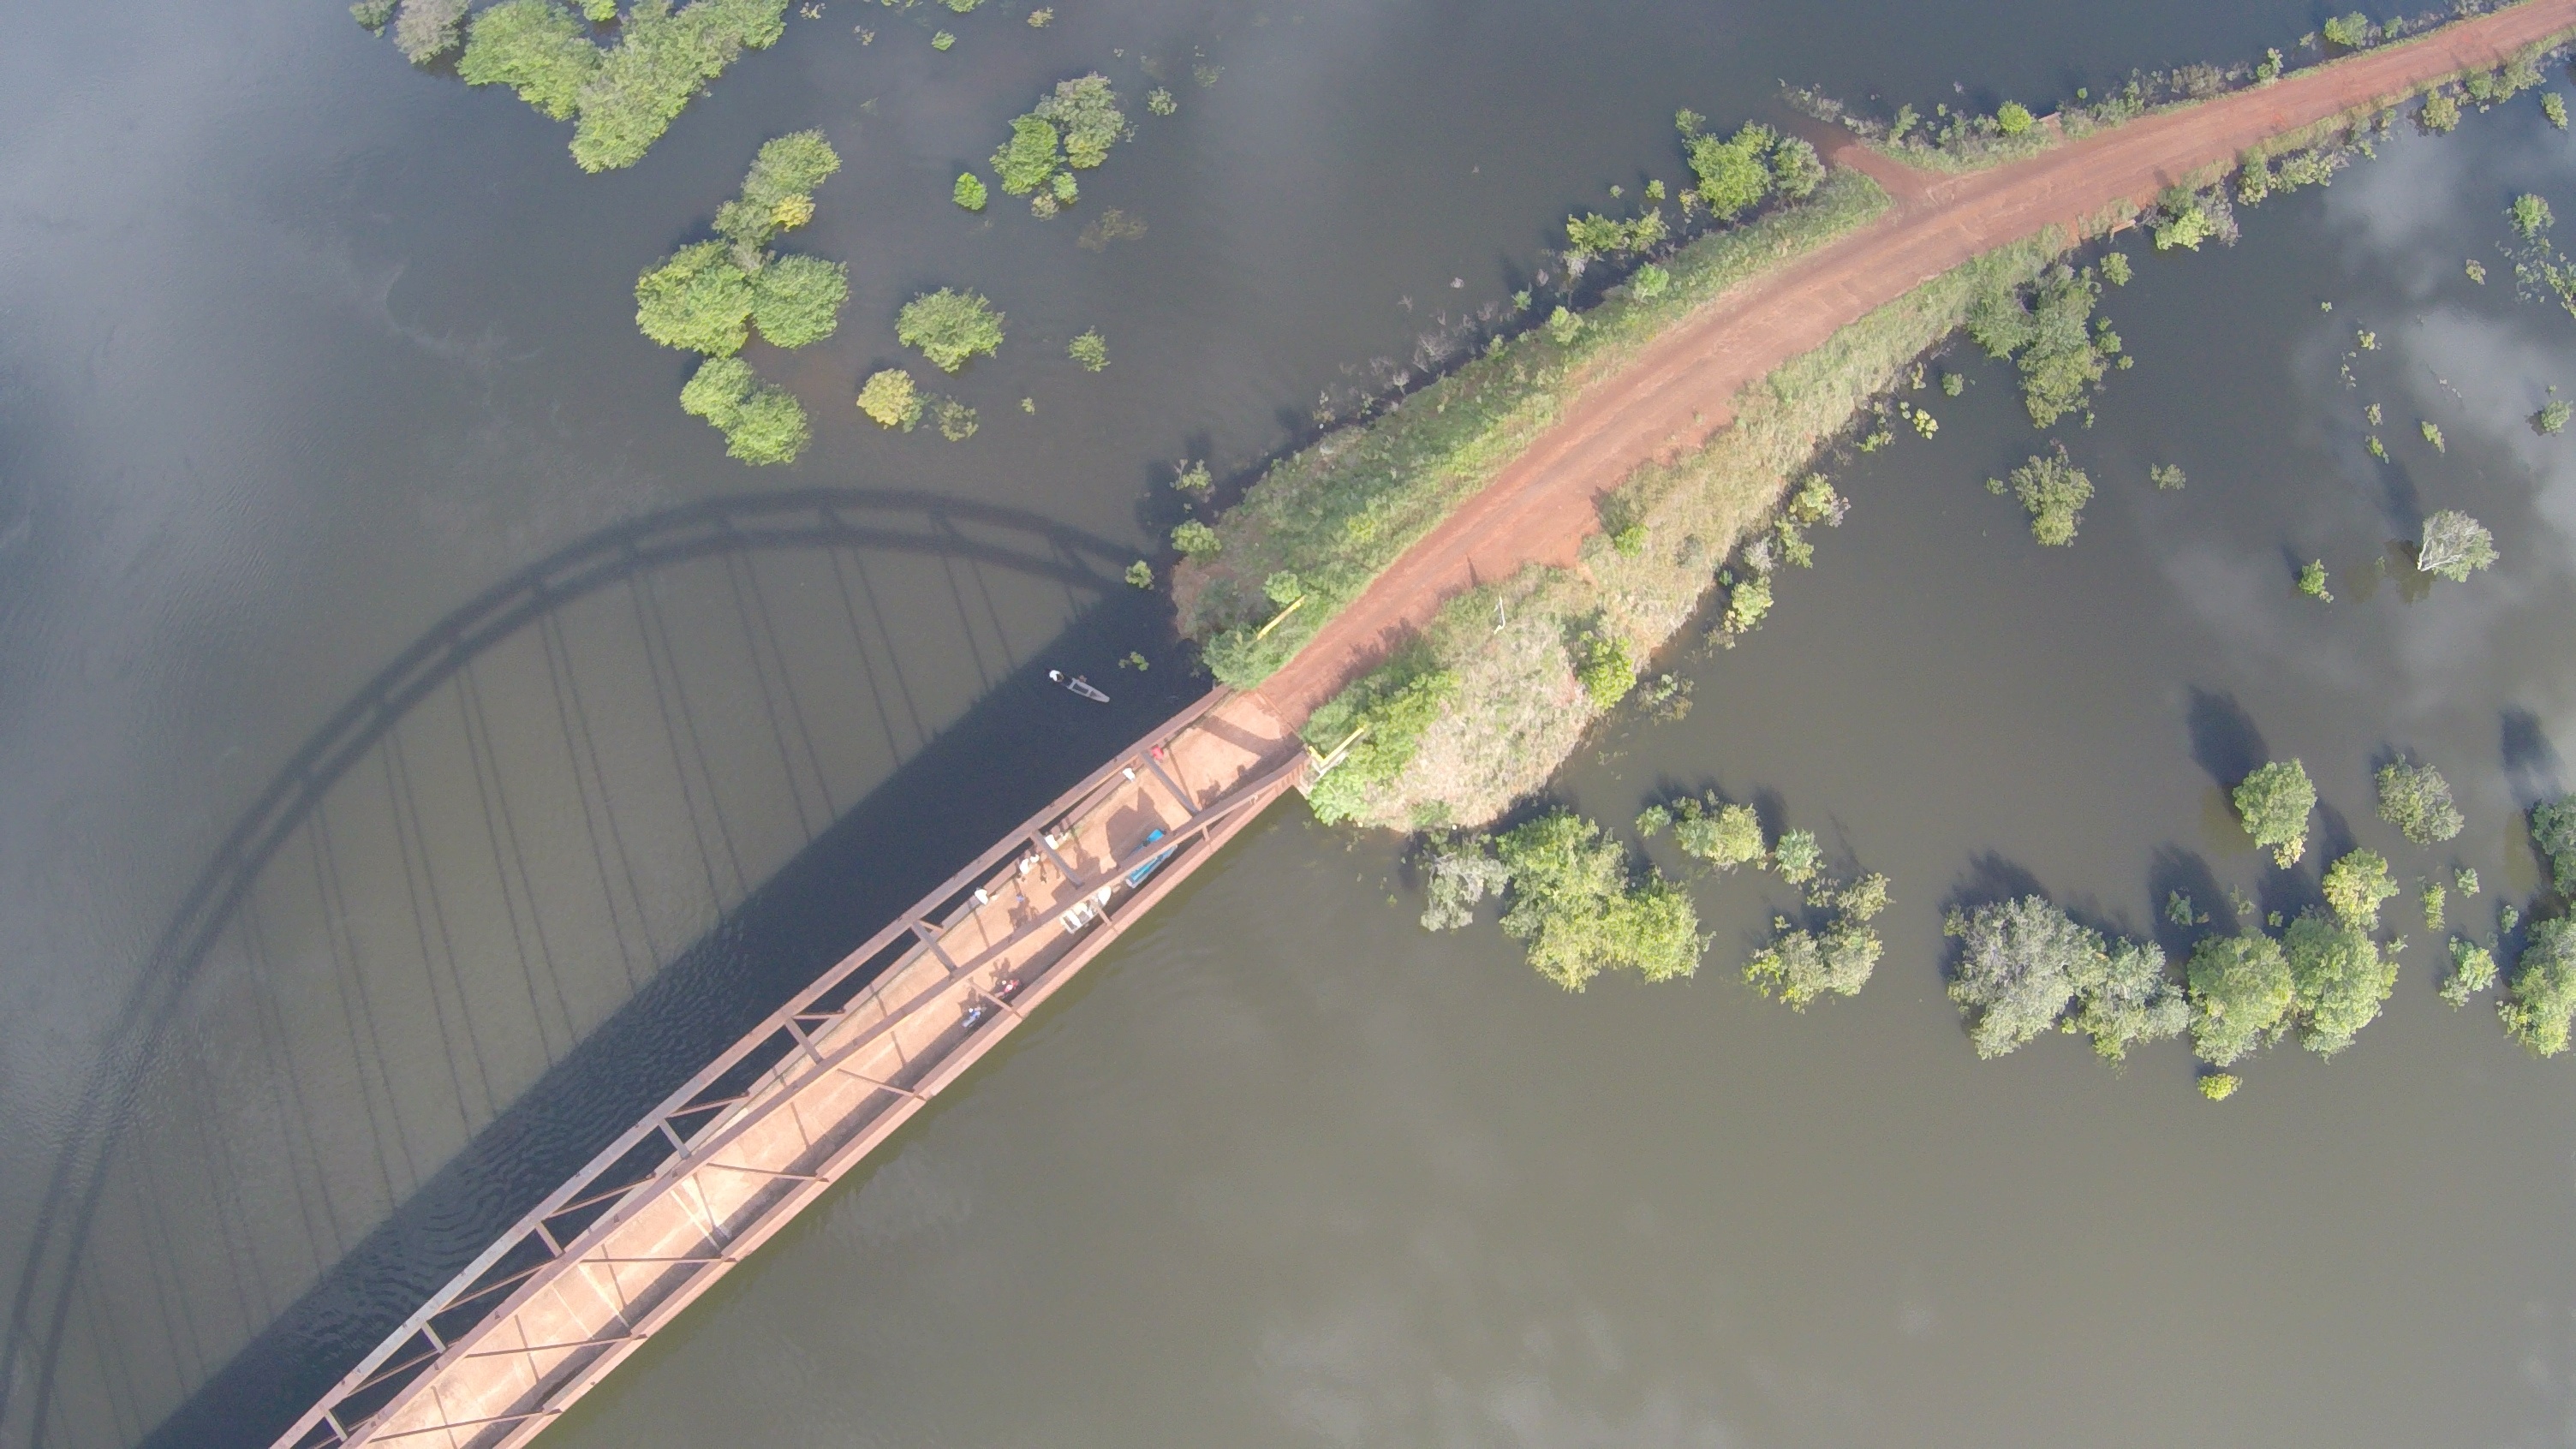
tree, water, sunlight, leaf, green, reflection, aerial photography, atmosphere of earth